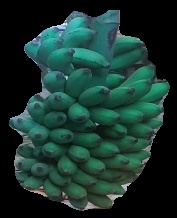
Variety: elakki-bale
Grade: grade2